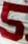
Number: 5